Chris Dodd 2008 presidential campaign

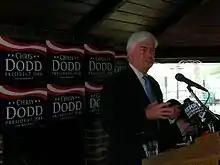
Dodd campaigning in Iowa in May 2007

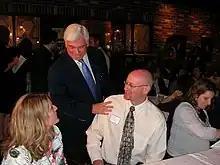
Dodd greets supporters in Iowa

Early in May, Dodd continued to campaign in California for a few days but later shifted back to the strategically important states of Iowa and New Hampshire for the rest of the month. On May 15 the campaign released its first ad, which detailed his plan for ending the war in Iraq. In the ad, Dodd also criticized his fellow Democratic candidates by stating, "We can't simply wait for a new president. We should have the conviction to stand up to this one," In Washington, Dodd was exposed to debate on the Iraq War Spending Bill and new videos from al-Qaeda's second in command Ayman al-Zawahiri. Back on the campaign trail he talked about how he would deal with foreign issues particularly in regards to the situation in Iraq, "I'm not going to let my foreign policy be decided by Mr. al-Zawahiri. Obviously, he's playing his game here. He'd probably like to see us stay down there, bogged down, at the costs we're increasing here, the loss of lives, not to mention the isolation of the United States." When Presidential candidate John Edwards released an ad criticizing Congress' failure to end the Iraq War, Dodd took it personal and shot back at Edwards stating, ""With all due respect, we could have used John's vote here in the Senate on these issues here." He concluded the May campaign by attending House parties in three cities in New Hampshire. .